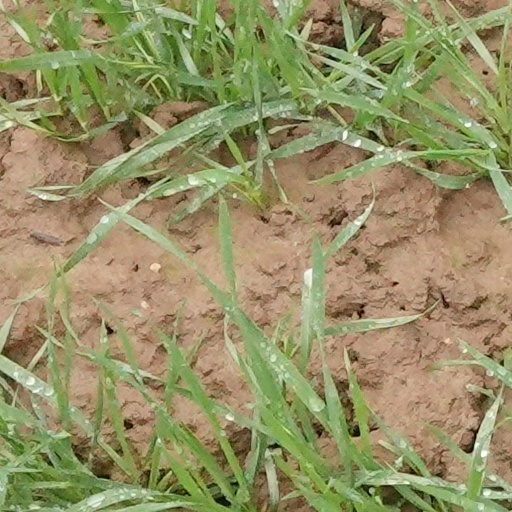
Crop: wheat